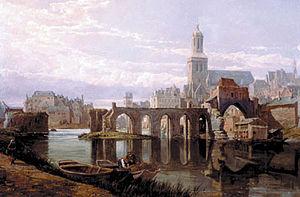
Angers on the Loire (détail), le pont des Treilles, huile sur toile par George Clarkson Stanfield. Vers 1859. Musées d'Angers
Dans l'histoire de l'Anjou, l'histoire d'Angers revêt une importance significative, la ville étant la capitale politique, culturelle et économique du comté puis du duché d'Anjou et enfin du Maine-et-Loire.
Angers est une commune de l'Ouest de la France située au bord de la Maine, préfecture du département de Maine-et-Loire dans la région Pays de la Loire.
Cette page présente la liste des ponts du département français de Maine-et-Loire.